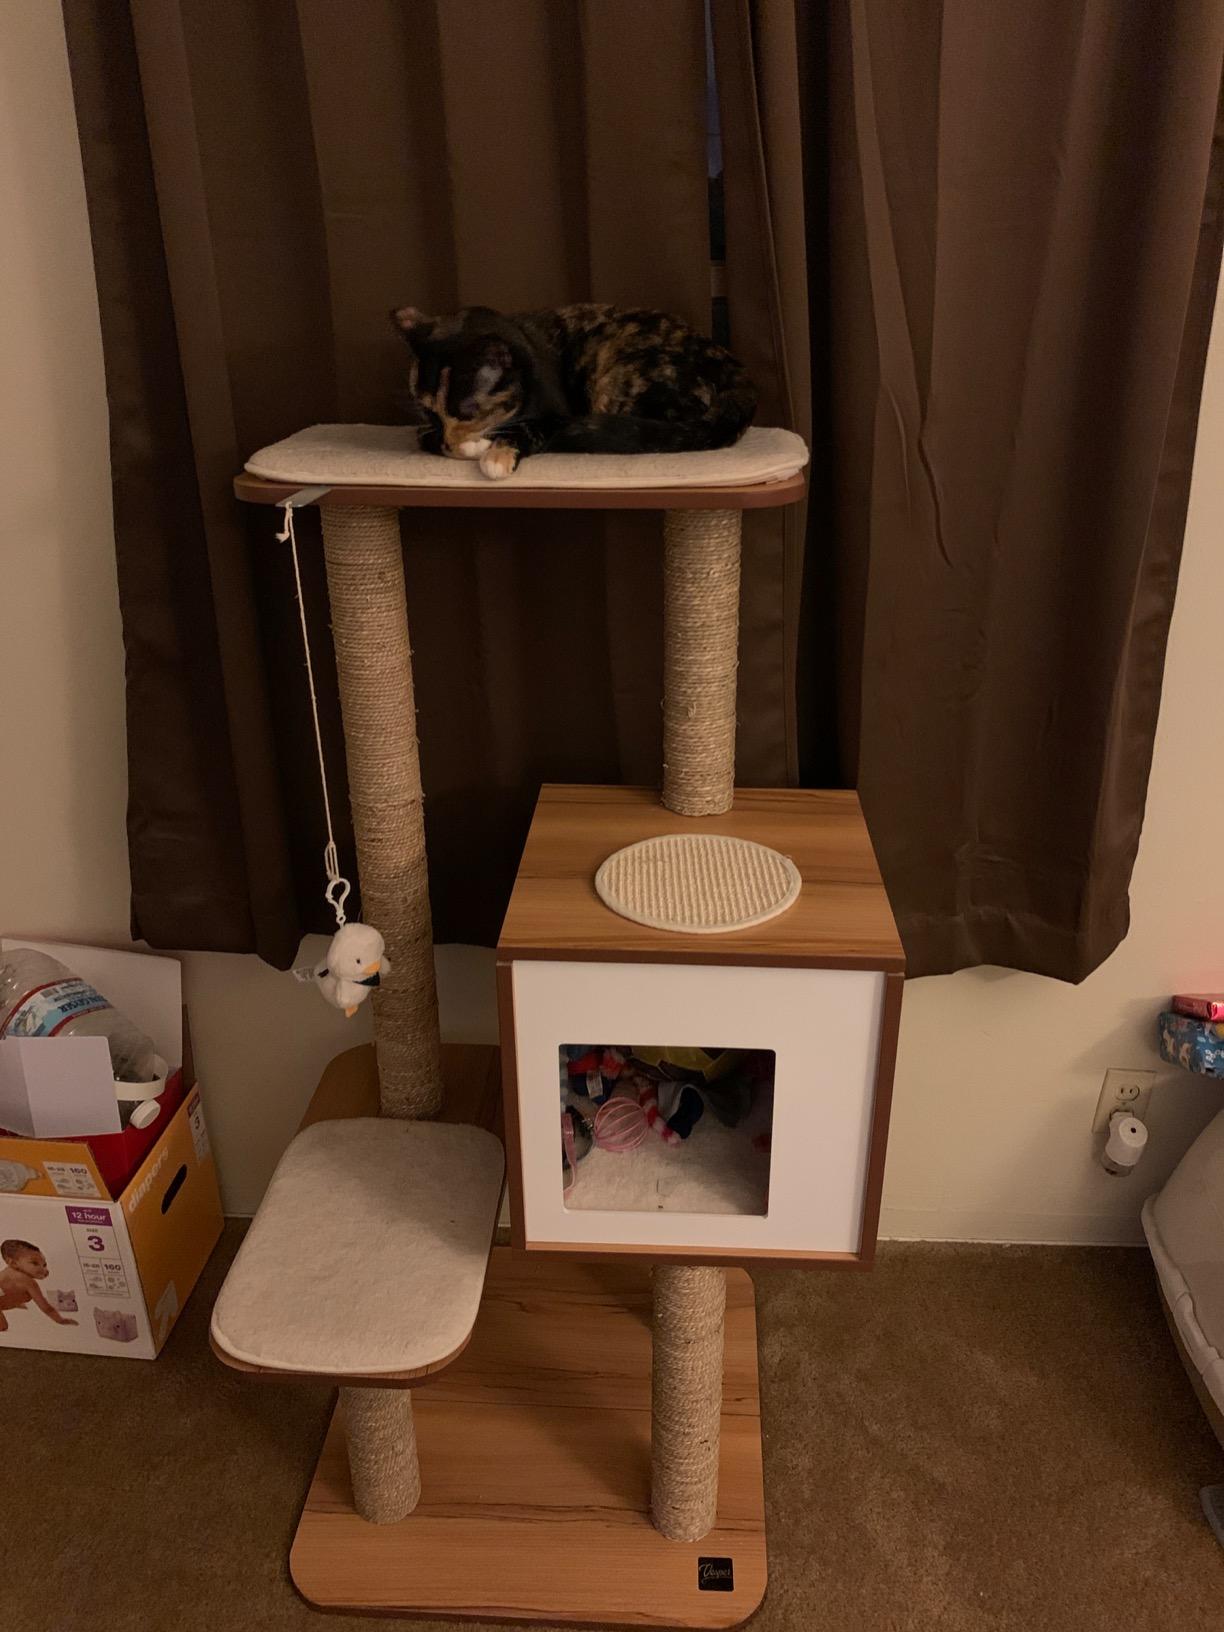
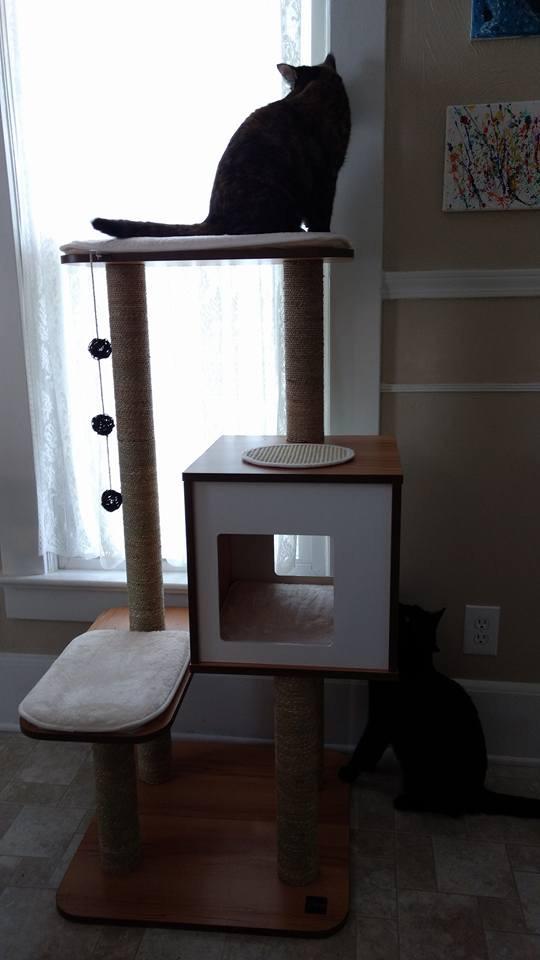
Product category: items_cat tree
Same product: yes